Rc (Unix shell)

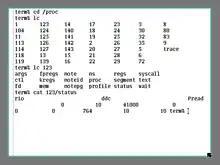
An rc session

rc (for "run commands") is the command-line interpreter for Version 10 Unix and Plan 9 from Bell Labs operating systems. It resembles the Bourne shell, but its syntax is somewhat simpler. It was created by Tom Duff, who is better known for an unusual C programming language construct ("Duff's device").